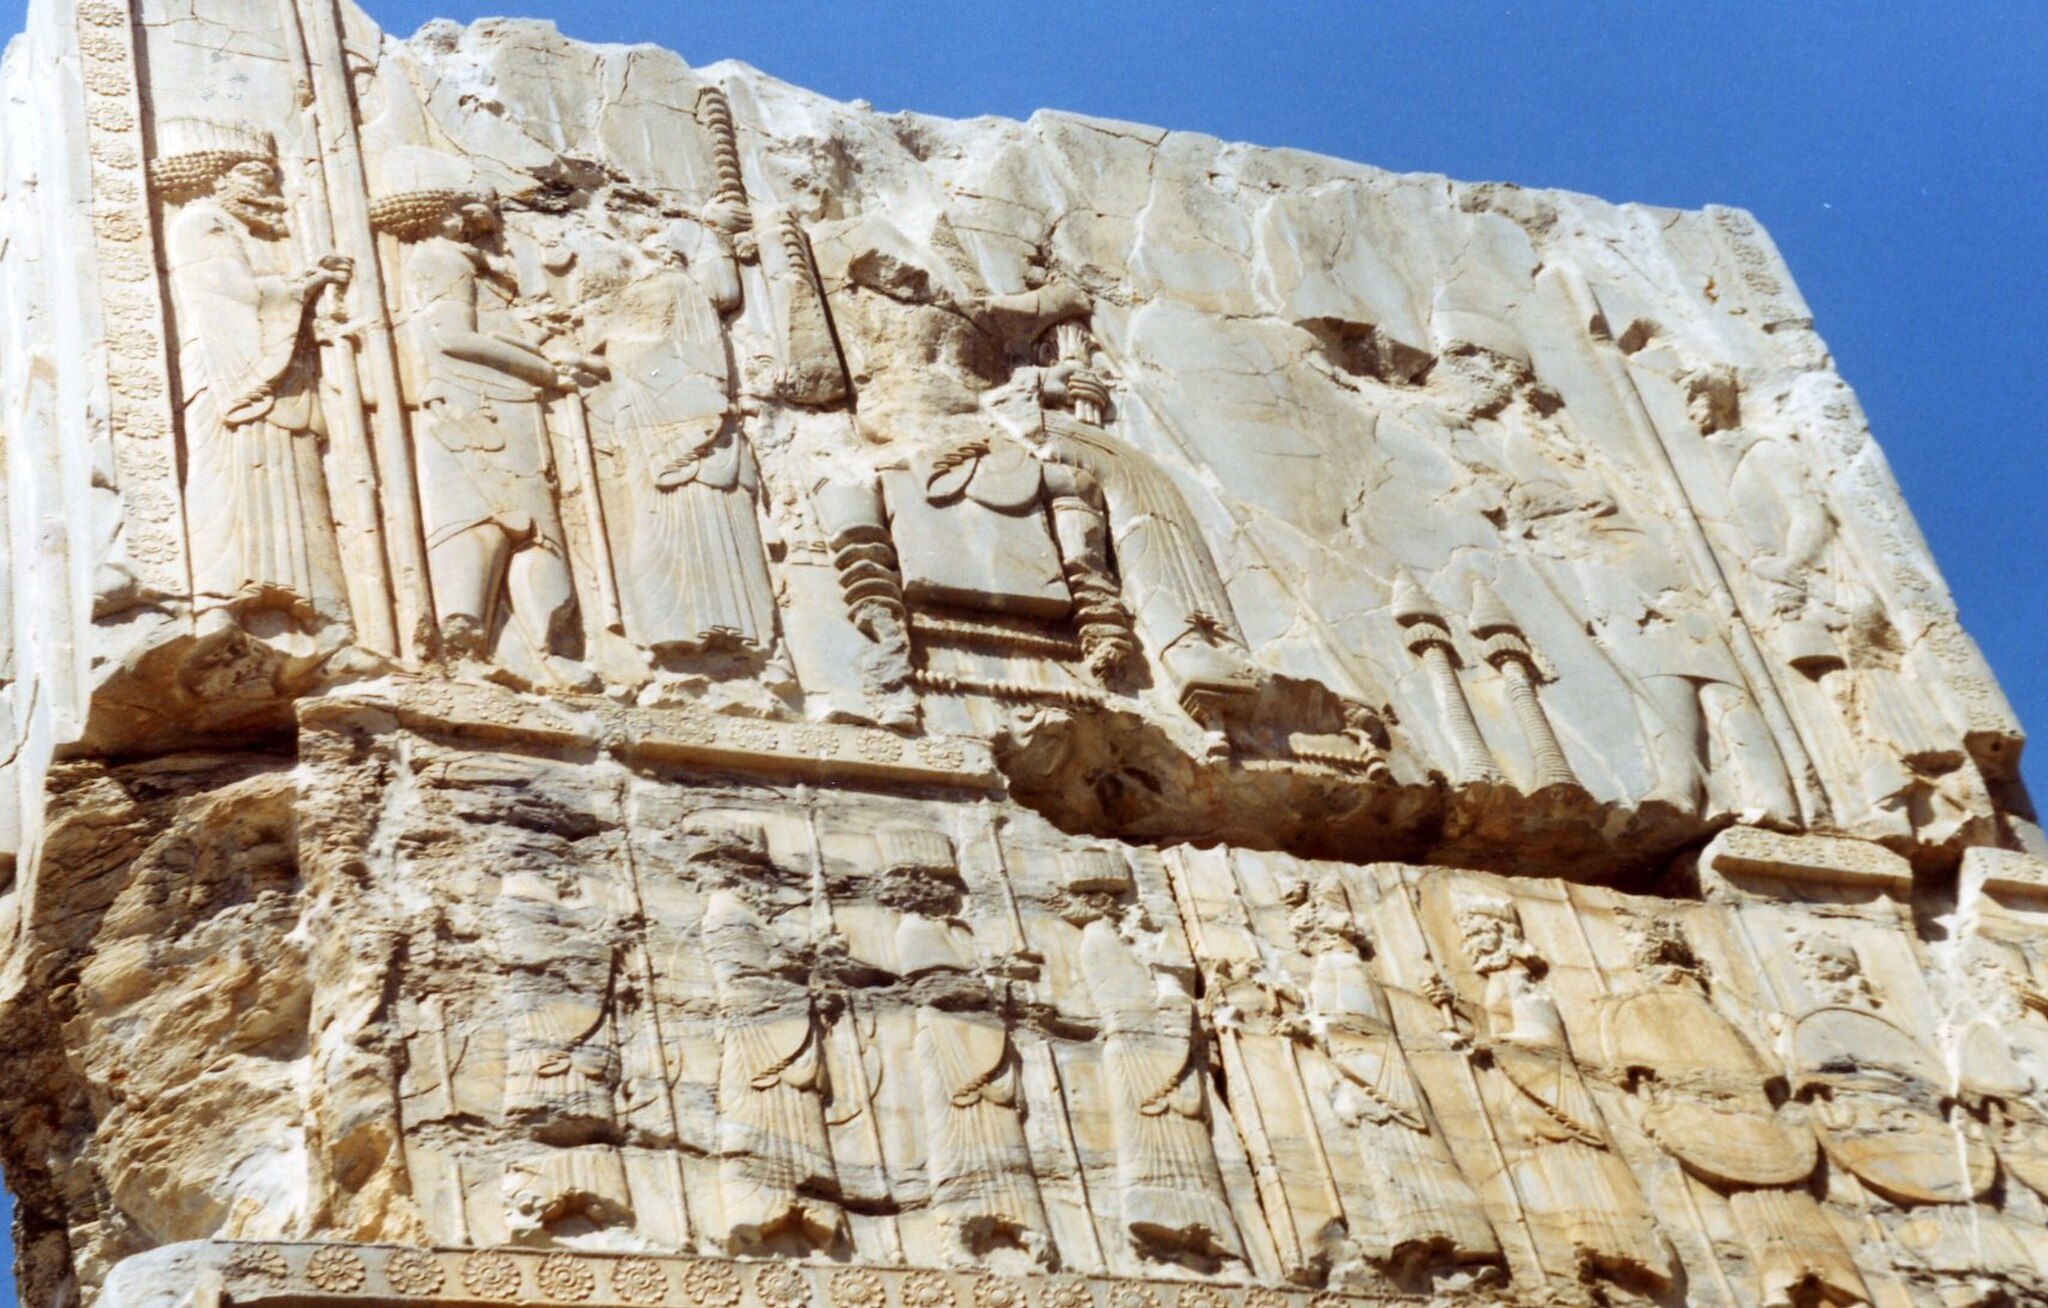
Title: Persepolis relief sud P100C haut
Description: Detail south relief 100 columns palace Picture taken by myself in persepolis, Iran April 2006
Date: 11 November 2006 (original upload date)
Categories: Files with no machine-readable source, Self-published work, PD-self, Assumed own work, 2006 in Persepolis, Northern portals of Hall of hundred columns, Reliefs of audience scene in Persepolis